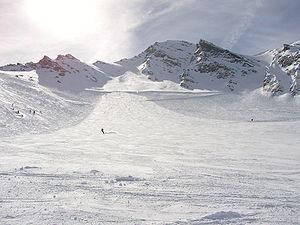
Vue de la piste du Clôt au sommet de la station de ski de La Norma en Savoie (Alpes).